Christian Democrats (Finland)

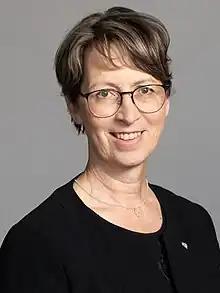
Sari Essayah, CD leader since 2015.

The Christian Democrats (CD; ; , KD) is a Christian democratic and conservative political party in Finland.